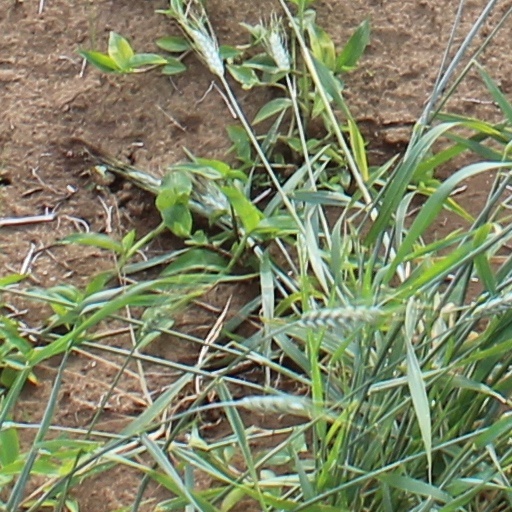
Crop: wheat